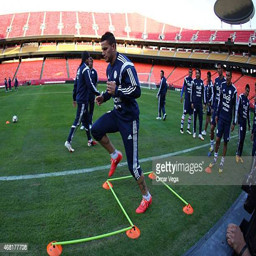
soccer player runs during a training session